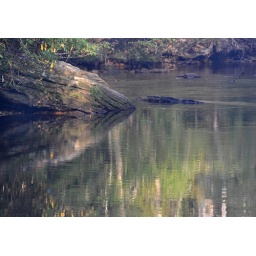
rock in river